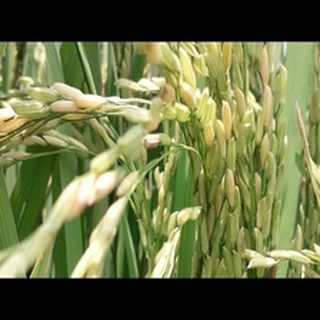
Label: healthy_rice